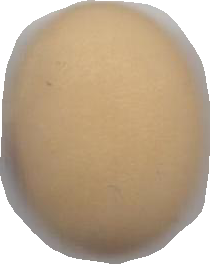
Variety: Anjasmoro